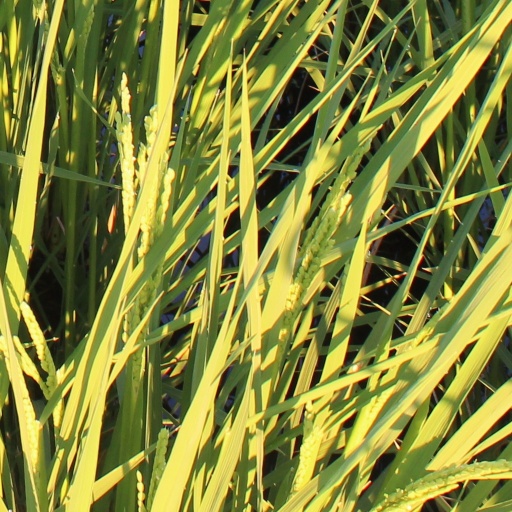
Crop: rice